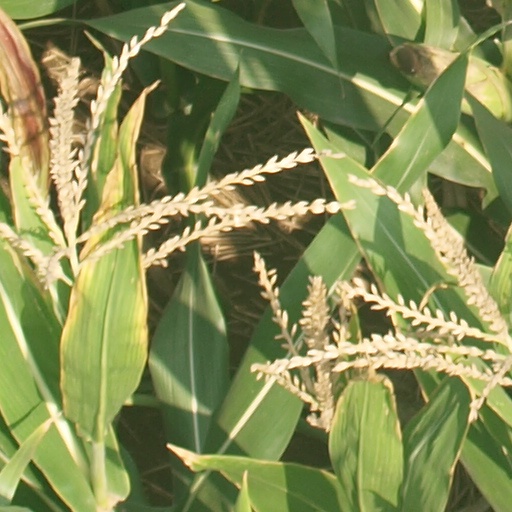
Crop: maize; corn